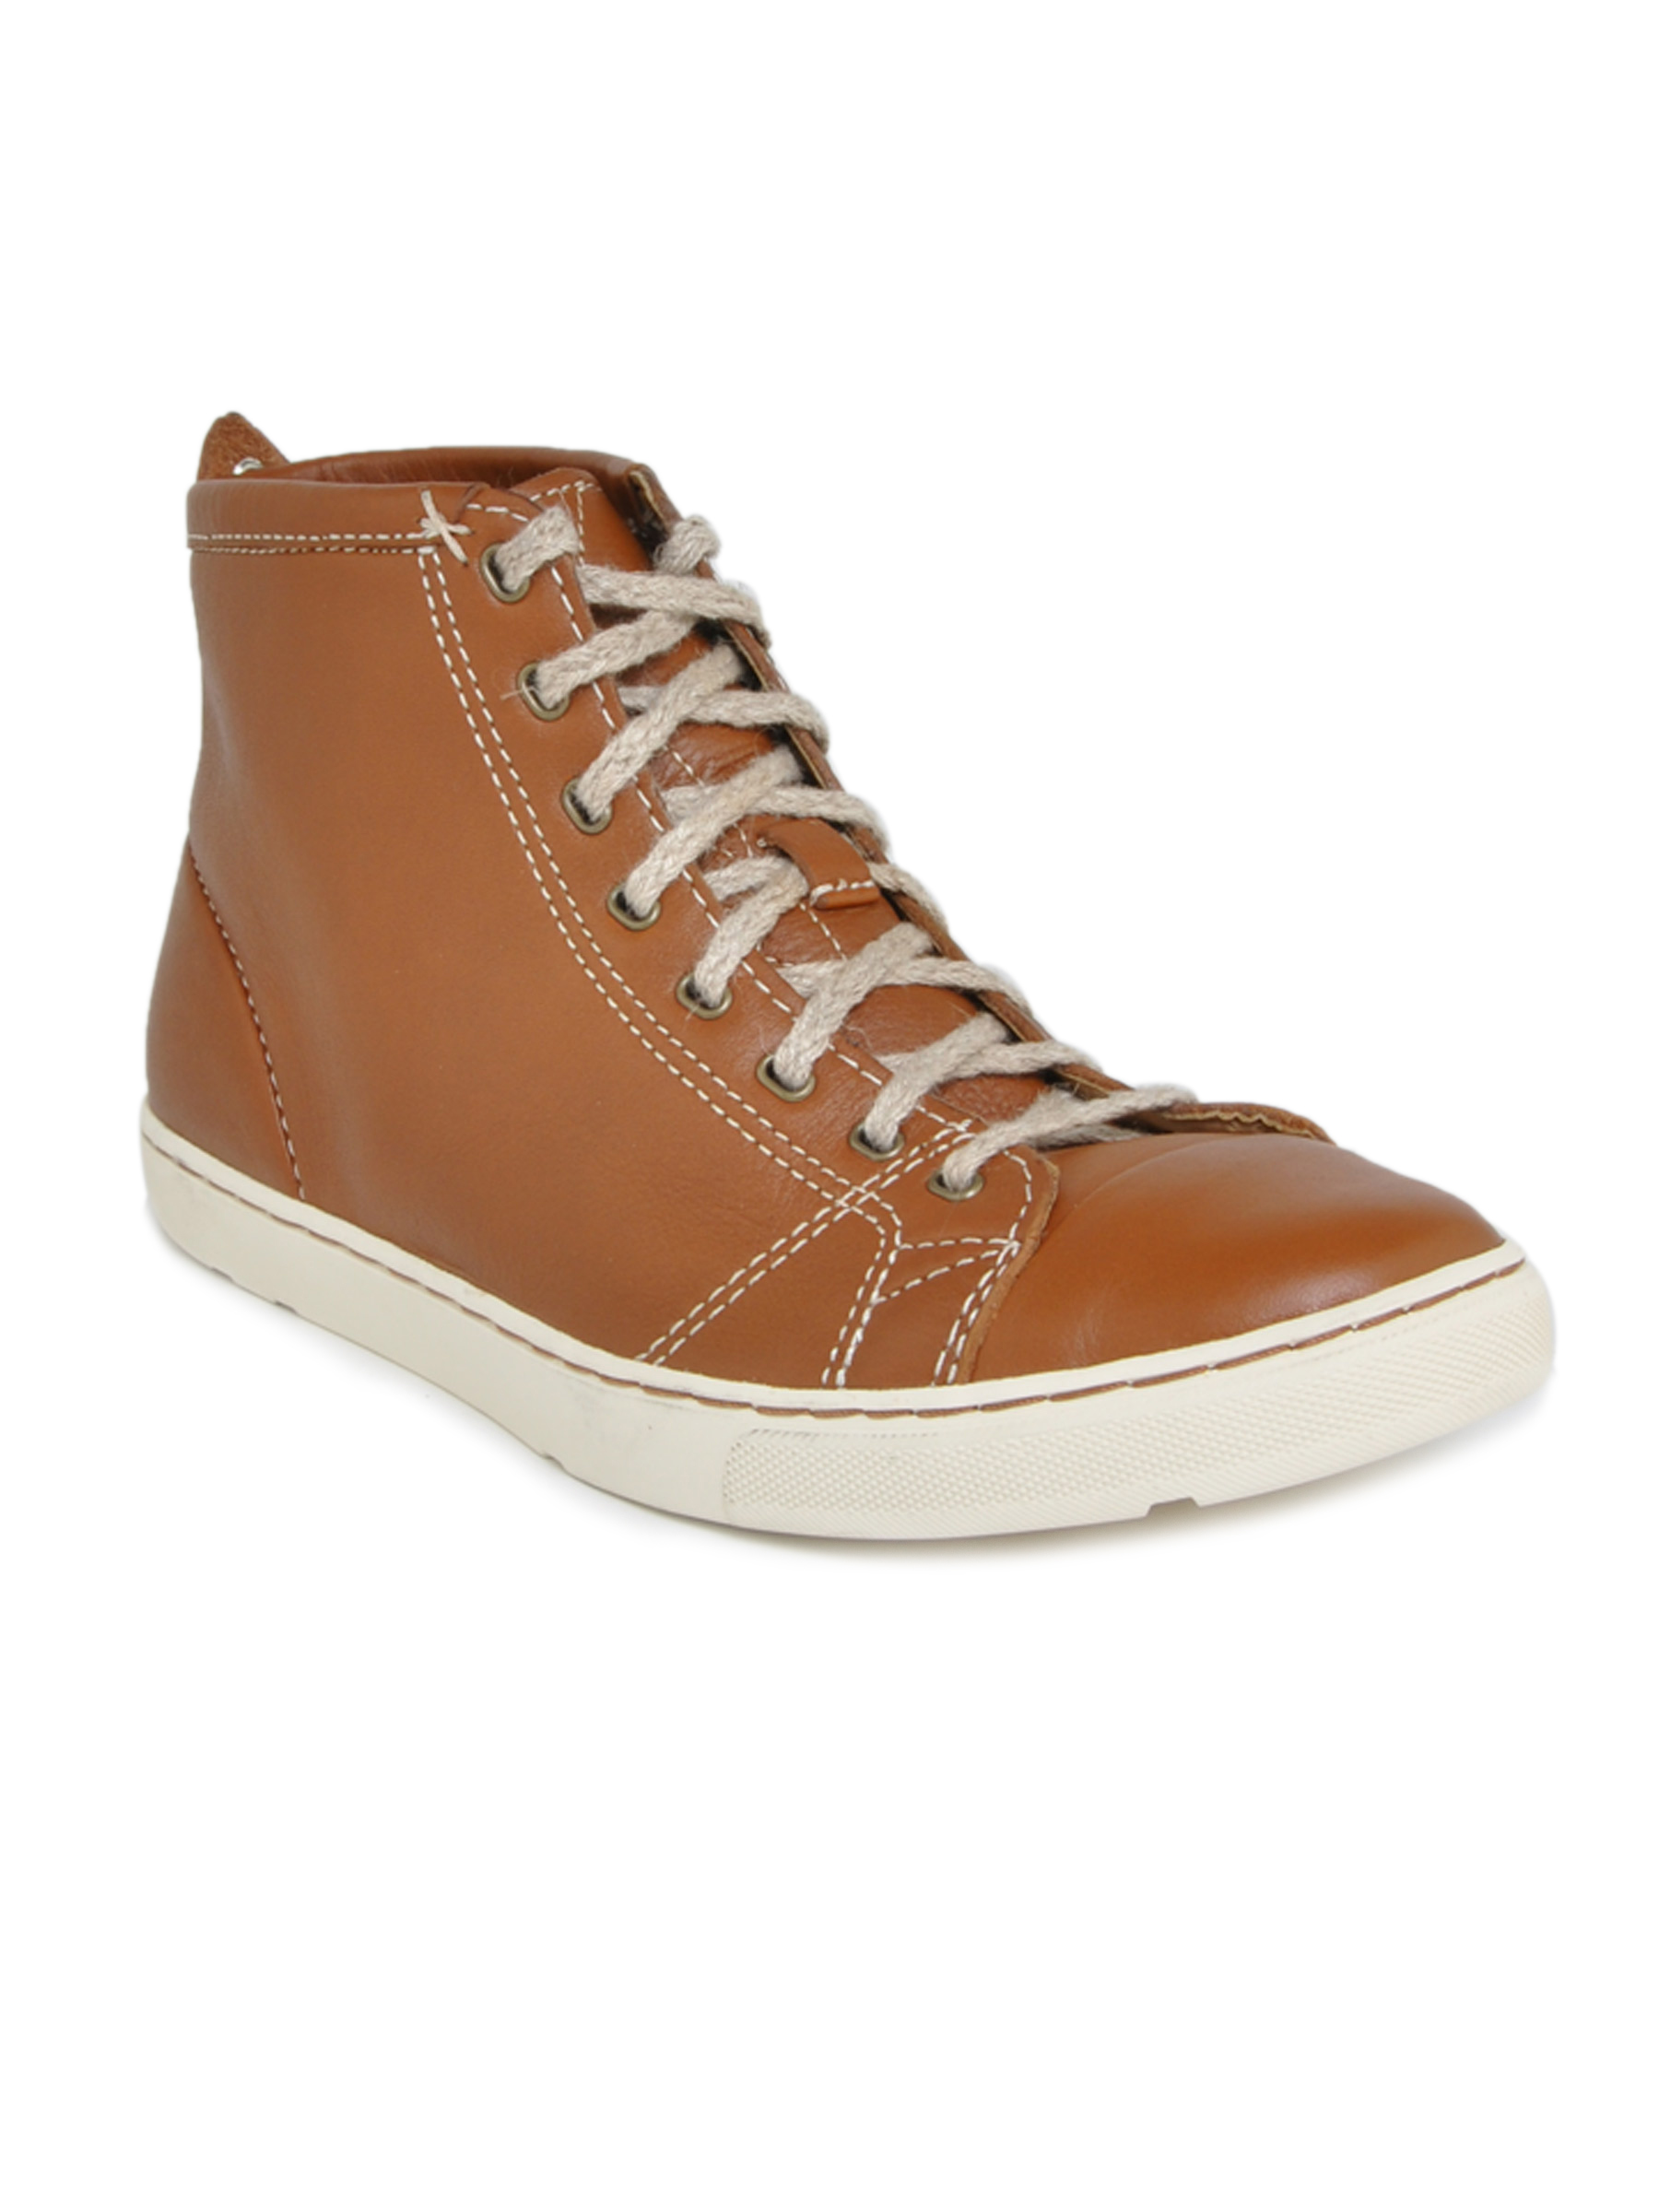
Rockport Men Captoe Brown Casual Shoes
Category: Footwear / Shoes / Casual Shoes
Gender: Men
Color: Brown
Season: Fall 2011
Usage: Casual